Scottish National Party

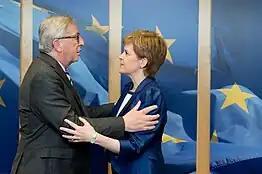
Sturgeon meeting the president of the European Commission Jean-Claude Juncker in 2017. Pro-Europeanism has been central to the SNP.

Humza Yousaf was announced as the next Leader of the Scottish National Party on 27 March 2023 after winning the leadership election. Yousaf defeated challenger Kate Forbes in the final stage, with 52% of the vote to Forbes' 48%. The leadership election was dominated by the strategy for a second independence referendum and the Gender Recognition Reform Bill, which has divided the party. On 29 March 2023, Yousaf was appointed First Minister of Scotland. On 18 April, his government published its policy prospectus titled "Equality, opportunity, community: New leadership – A fresh start"